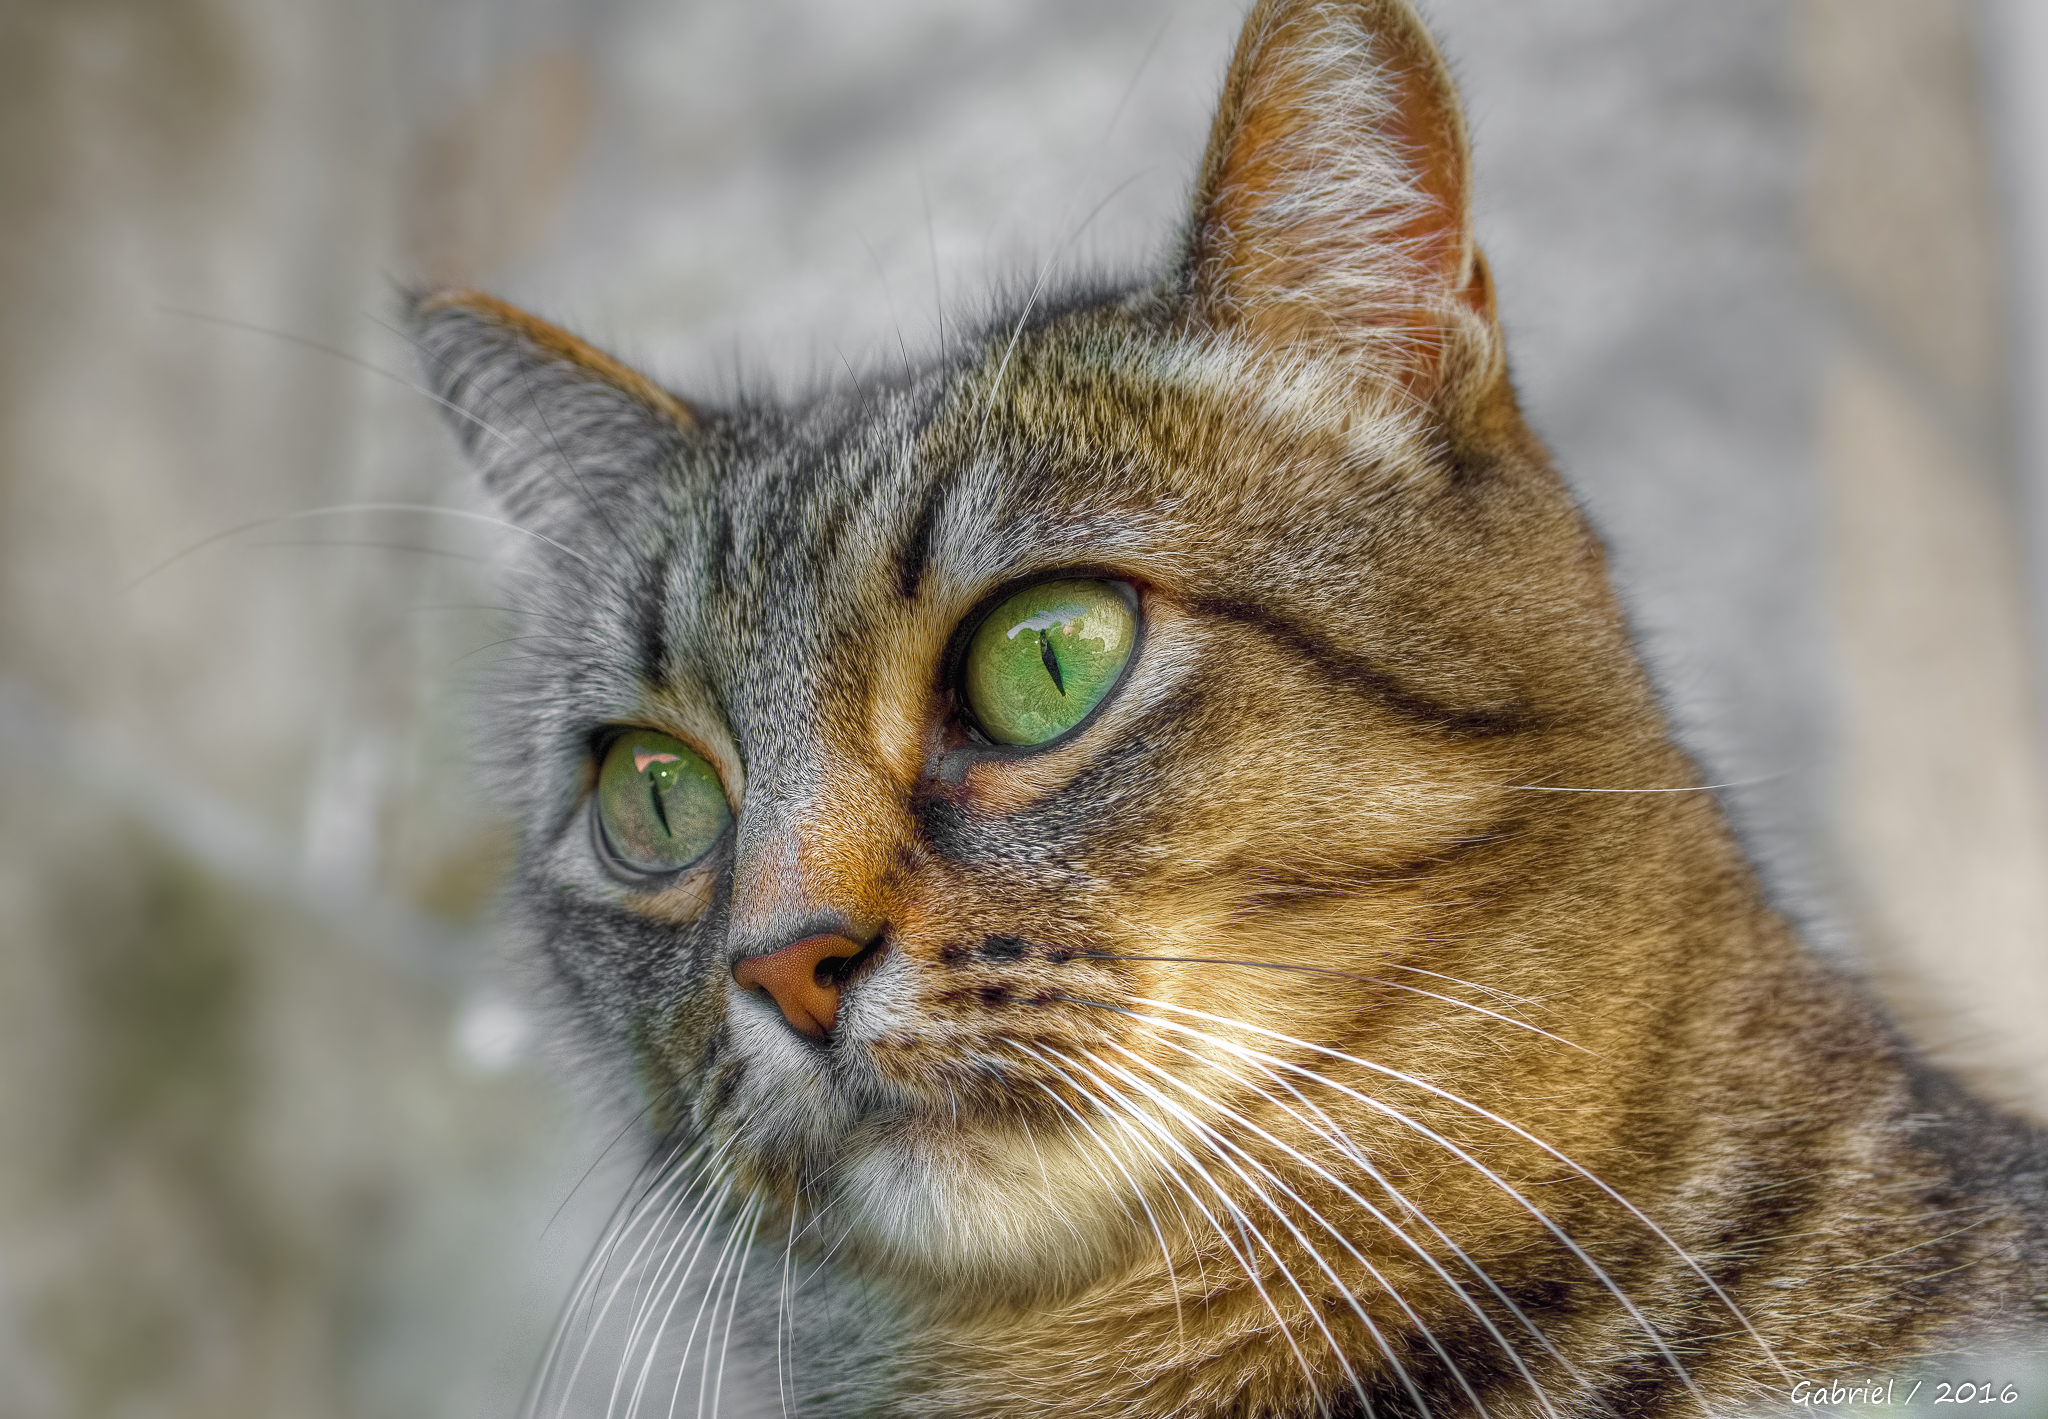
cat, mammal, fauna, close up, cats, whiskers, animals, vertebrate, gatos, ggl1, gaby1, xovesphoto, sonydscrx10iii, sonyrx10iii, rx10iii, rx10m3, animales, chunita, tabby cat, european shorthair, wild cat, small to medium sized cats, cat like mammal, domestic short haired cat, pixie bob, rusty spotted cat